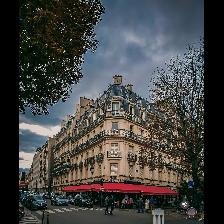
Label: Human